List of big-game hunters

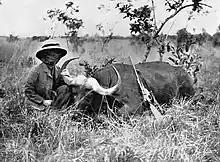
"The woman behind the gun; Lady Grizel Hamilton, with a cape buffalo shot by herself" - 1908

William Charles Baldwin (1826–1903) was an English-born big-game hunter in 19th-century South Africa. Born in Leyland, Lancashire, from a young age Baldwin had an innate love of sports, dogs and horses. From the age of six he spent two days a week on a pony following the local harriers. After school Baldwin tried being a clerk in a shipping office and a farmer but in 1851 he packed his guns, rifles, saddles and seven deerhounds, purchased from Earl Fitzwilliam's gamekeeper at great expense, and sailed for South Africa to hunt elephant. Baldwin hunted from Zululand to the Zambezi and west to Lake Ngami. He claimed to be the second white man to set eyes on the Victoria Falls in 1860. Baldwin hunted mainly mounted on horseback with local hounds, the deerhounds having proved of little use. He returned to England in 1861, never returning to Africa. In 1863 he published a memoir "African hunting: from Natal to the Zambezi".